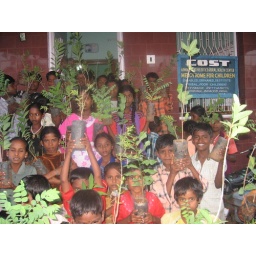
Youth and children are ready to planting the trees in their street to create to clean and green with a slogan.